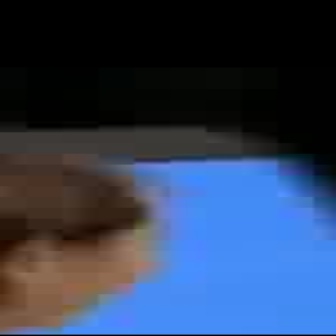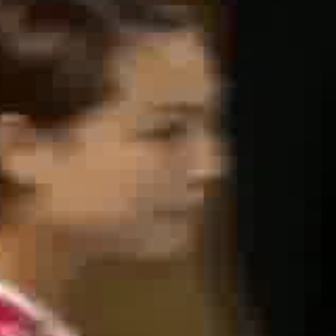
  Please identify the target specified by the bounding box [60,221,163,323] in the first image and locate it in the second image. Return the coordinates in [x_min,y_min,x_max,y_max] format.
Answer: [48,79,224,255]